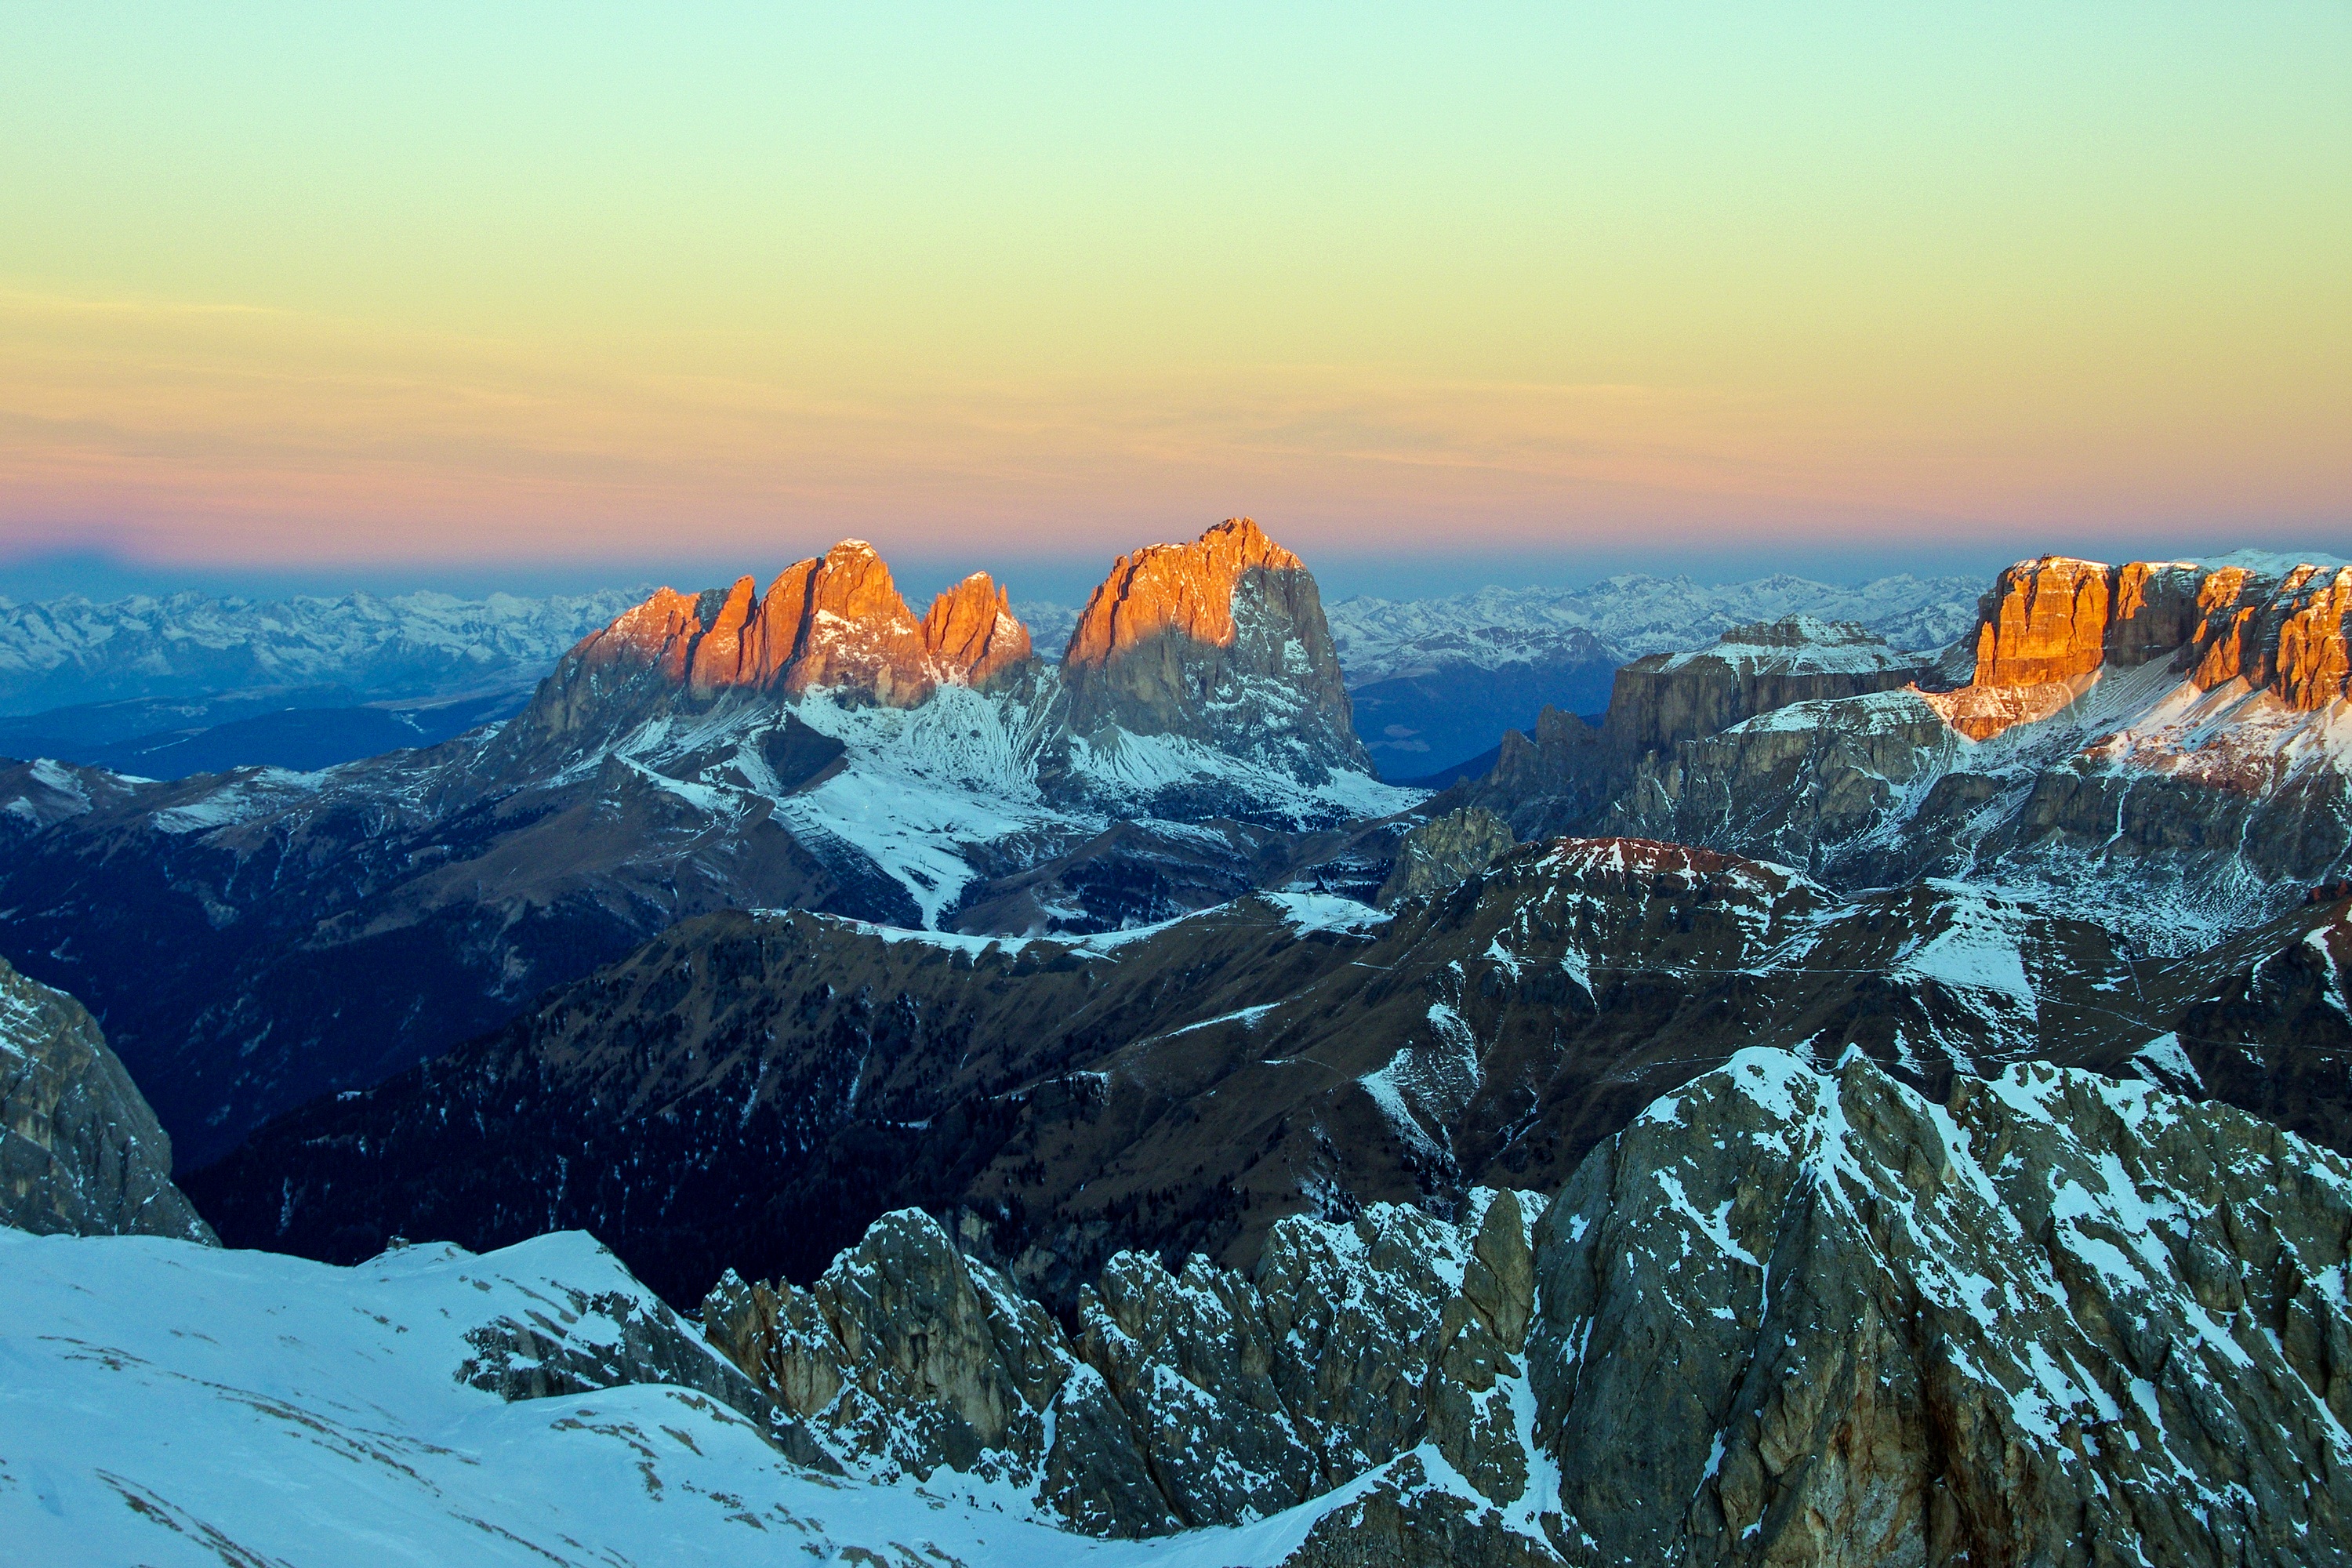
dawn, sassolungo, dolomites, massif of the saddle, sunrise from marmolada, italy, alps, snow, winter landscape, mountain, white, rosa, landscape, veneto